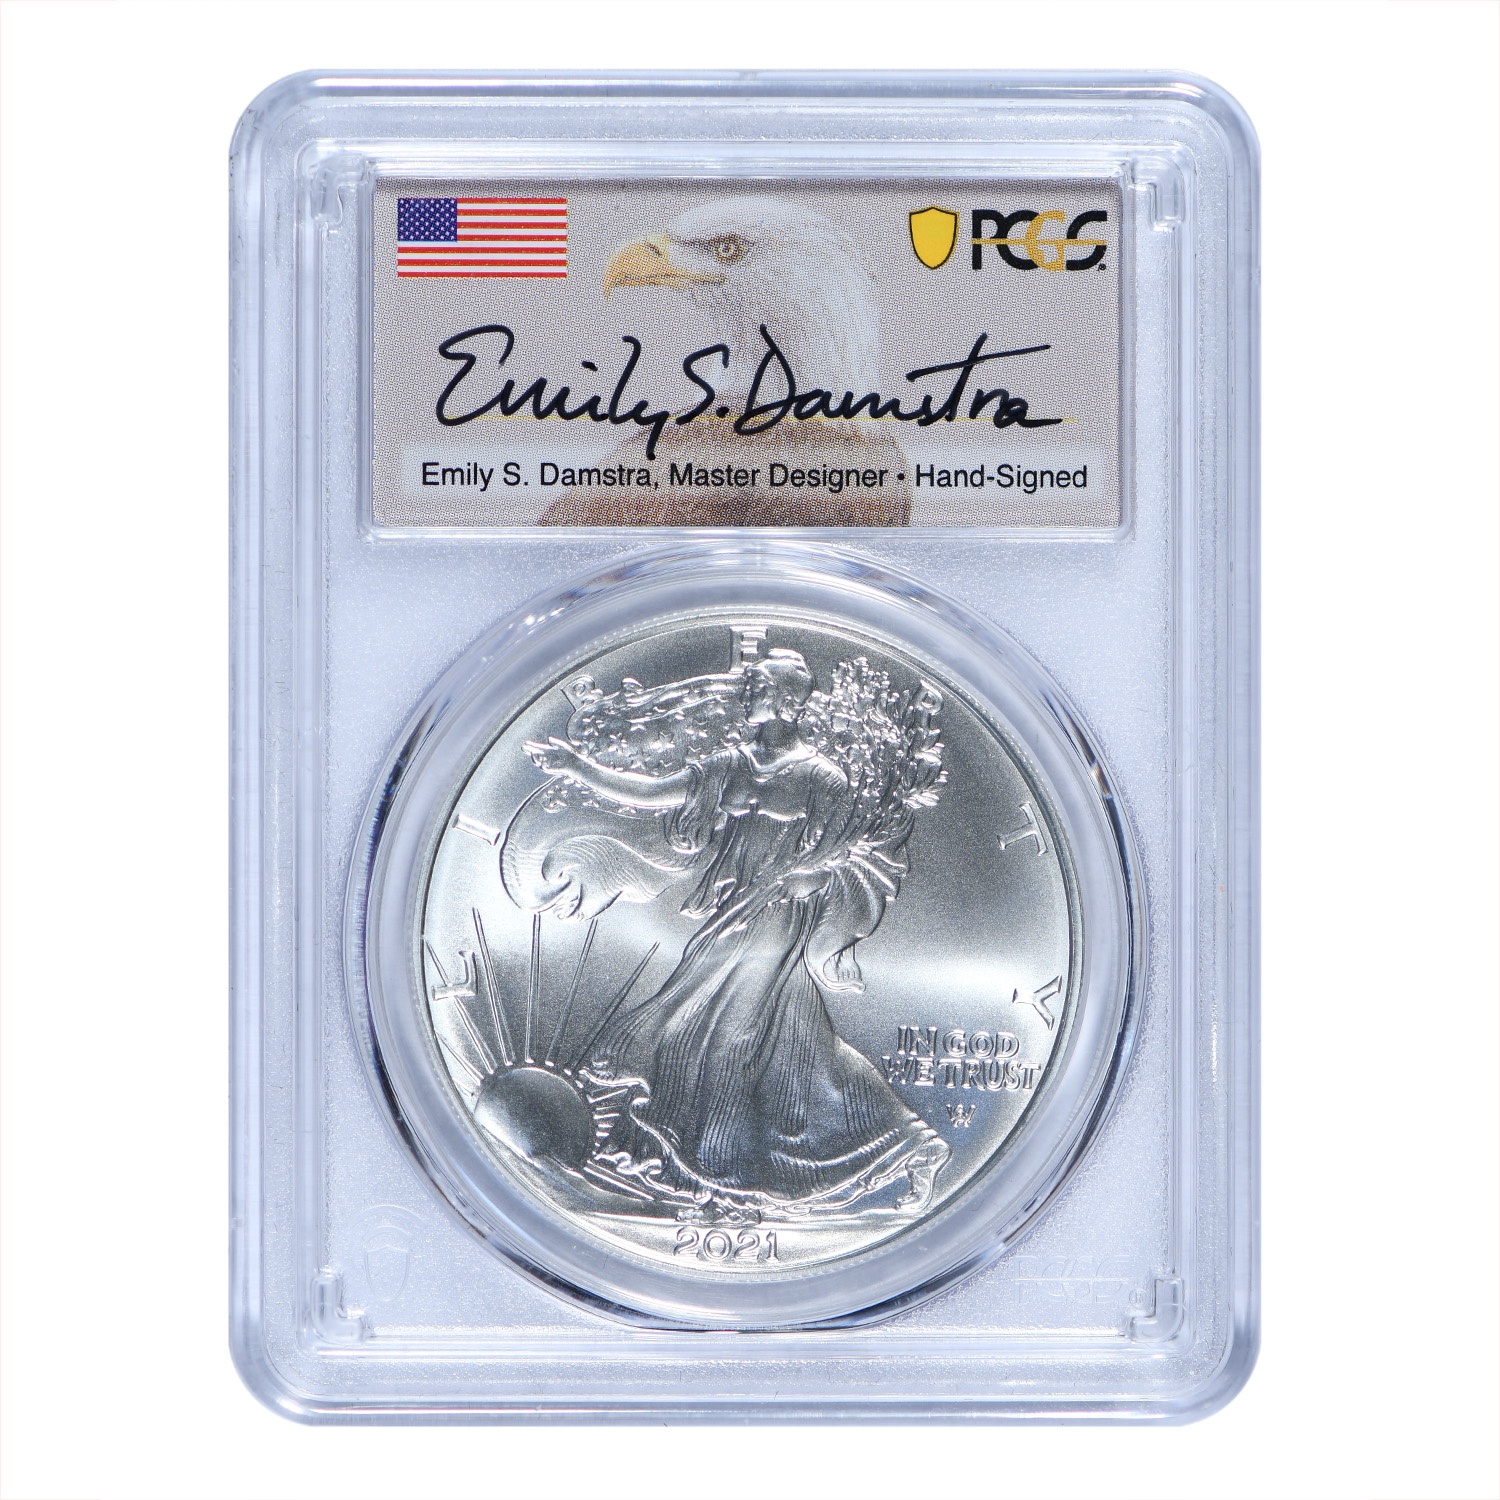
2021 American Silver Eagle T-2 PCGS MS70 First Strike Emily Damstra Signed Label
Brand: Olevian Numismatic Rarities
This is the exact coin you will receive.
Category: Arts & Entertainment > Hobbies & Creative Arts > Collectibles > Collectible Coins & Currency > Collectible Coins > Bullion Coins